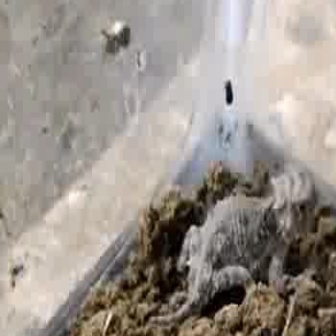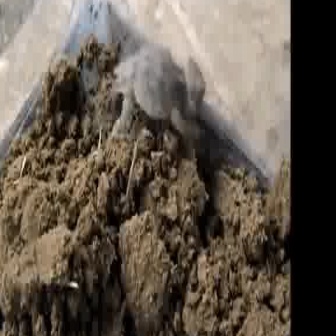
  Please identify the target specified by the bounding box [150,154,323,328] in the first image and locate it in the second image. Return the coordinates in [x_min,y_min,x_max,y_max] format.
Answer: [102,38,209,145]